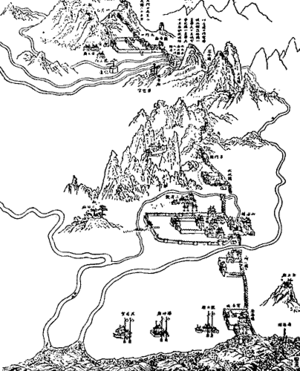
1644 est une année bissextile commençant un vendredi.
La Grande Muraille Ming, construite sous la dynastie Ming, forme aujourd'hui la partie la plus visible et la plus connue de la grande muraille de Chine. Une étude archéologique complète, utilisant des techniques de pointe, a conclu que la longueur totale de cette muraille est de 8 850 Km, du col de Jiayu à l’ouest jusqu’à la mer au niveau de la passe de Shanhai, à l'est; ou elle fait une boucle pour se terminer en Mandchourie, à la Grande Muraille de Hushan. Elle est composée de 6 259 km de murailles proprement dites, 359 km de tranchées et 2 232 km de barrières défensives naturelles telles que des collines et des rivières.
La bataille de la passe de Shanhai se déroule le 27 mai 1644, à la passe de Shanhai, à l'extrémité Est de la grande muraille de Chine. C'est une bataille décisive qui mène à la formation de la dynastie Qing. L'alliance entre le prince régent Qing Dorgon et l'ancien général Ming Wu Sangui permit la défaite du chef des rebelles Li Zicheng de la dynastie Shun, leur ouvrant la voie vers Pékin et le remplacement de la Dynastie Ming par les mandchous.
L'Histoire de la Grande Muraille commence lorsque des fortifications construites par divers États de la Période des Printemps et Automnes et de la Période des Royaumes combattants sont reliées entre elles sur ordre de Qin Shi Huang, le premier empereur de Chine, pour protéger le territoire de la dynastie Qin nouvellement fondée contre les incursions des nomades des steppes du nord. Les murs qui la composent sont construits en terre battue, en utilisant le travail forcé. Finalement, en 212 av. J.-C., elle s'étend du Gansu jusqu'à la côte du sud de la Mandchourie.